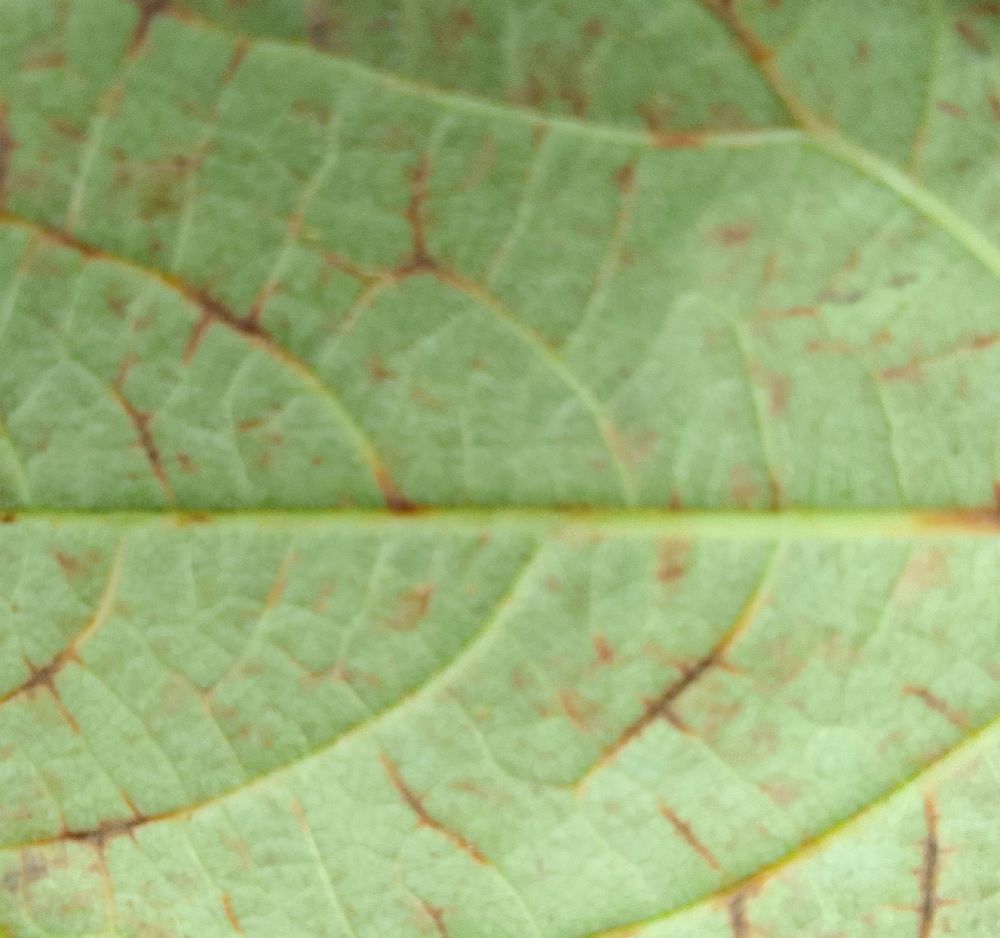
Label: anthracnose